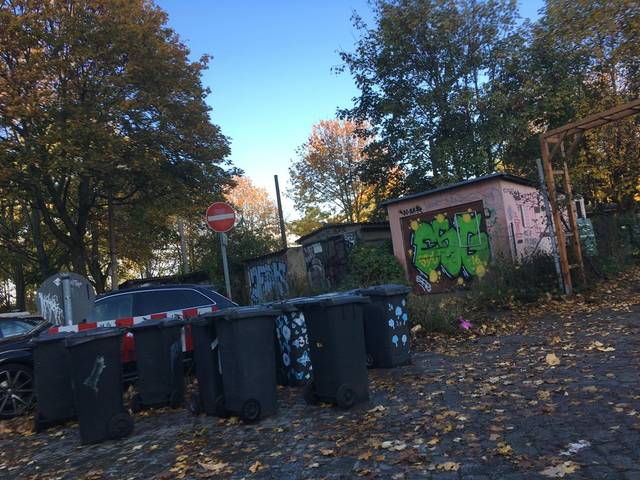
Region: Germany
Coordinates: 52.556, 13.404